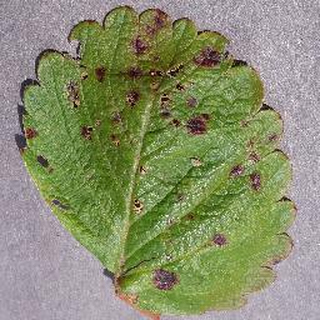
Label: strawberry_leaf_scorch